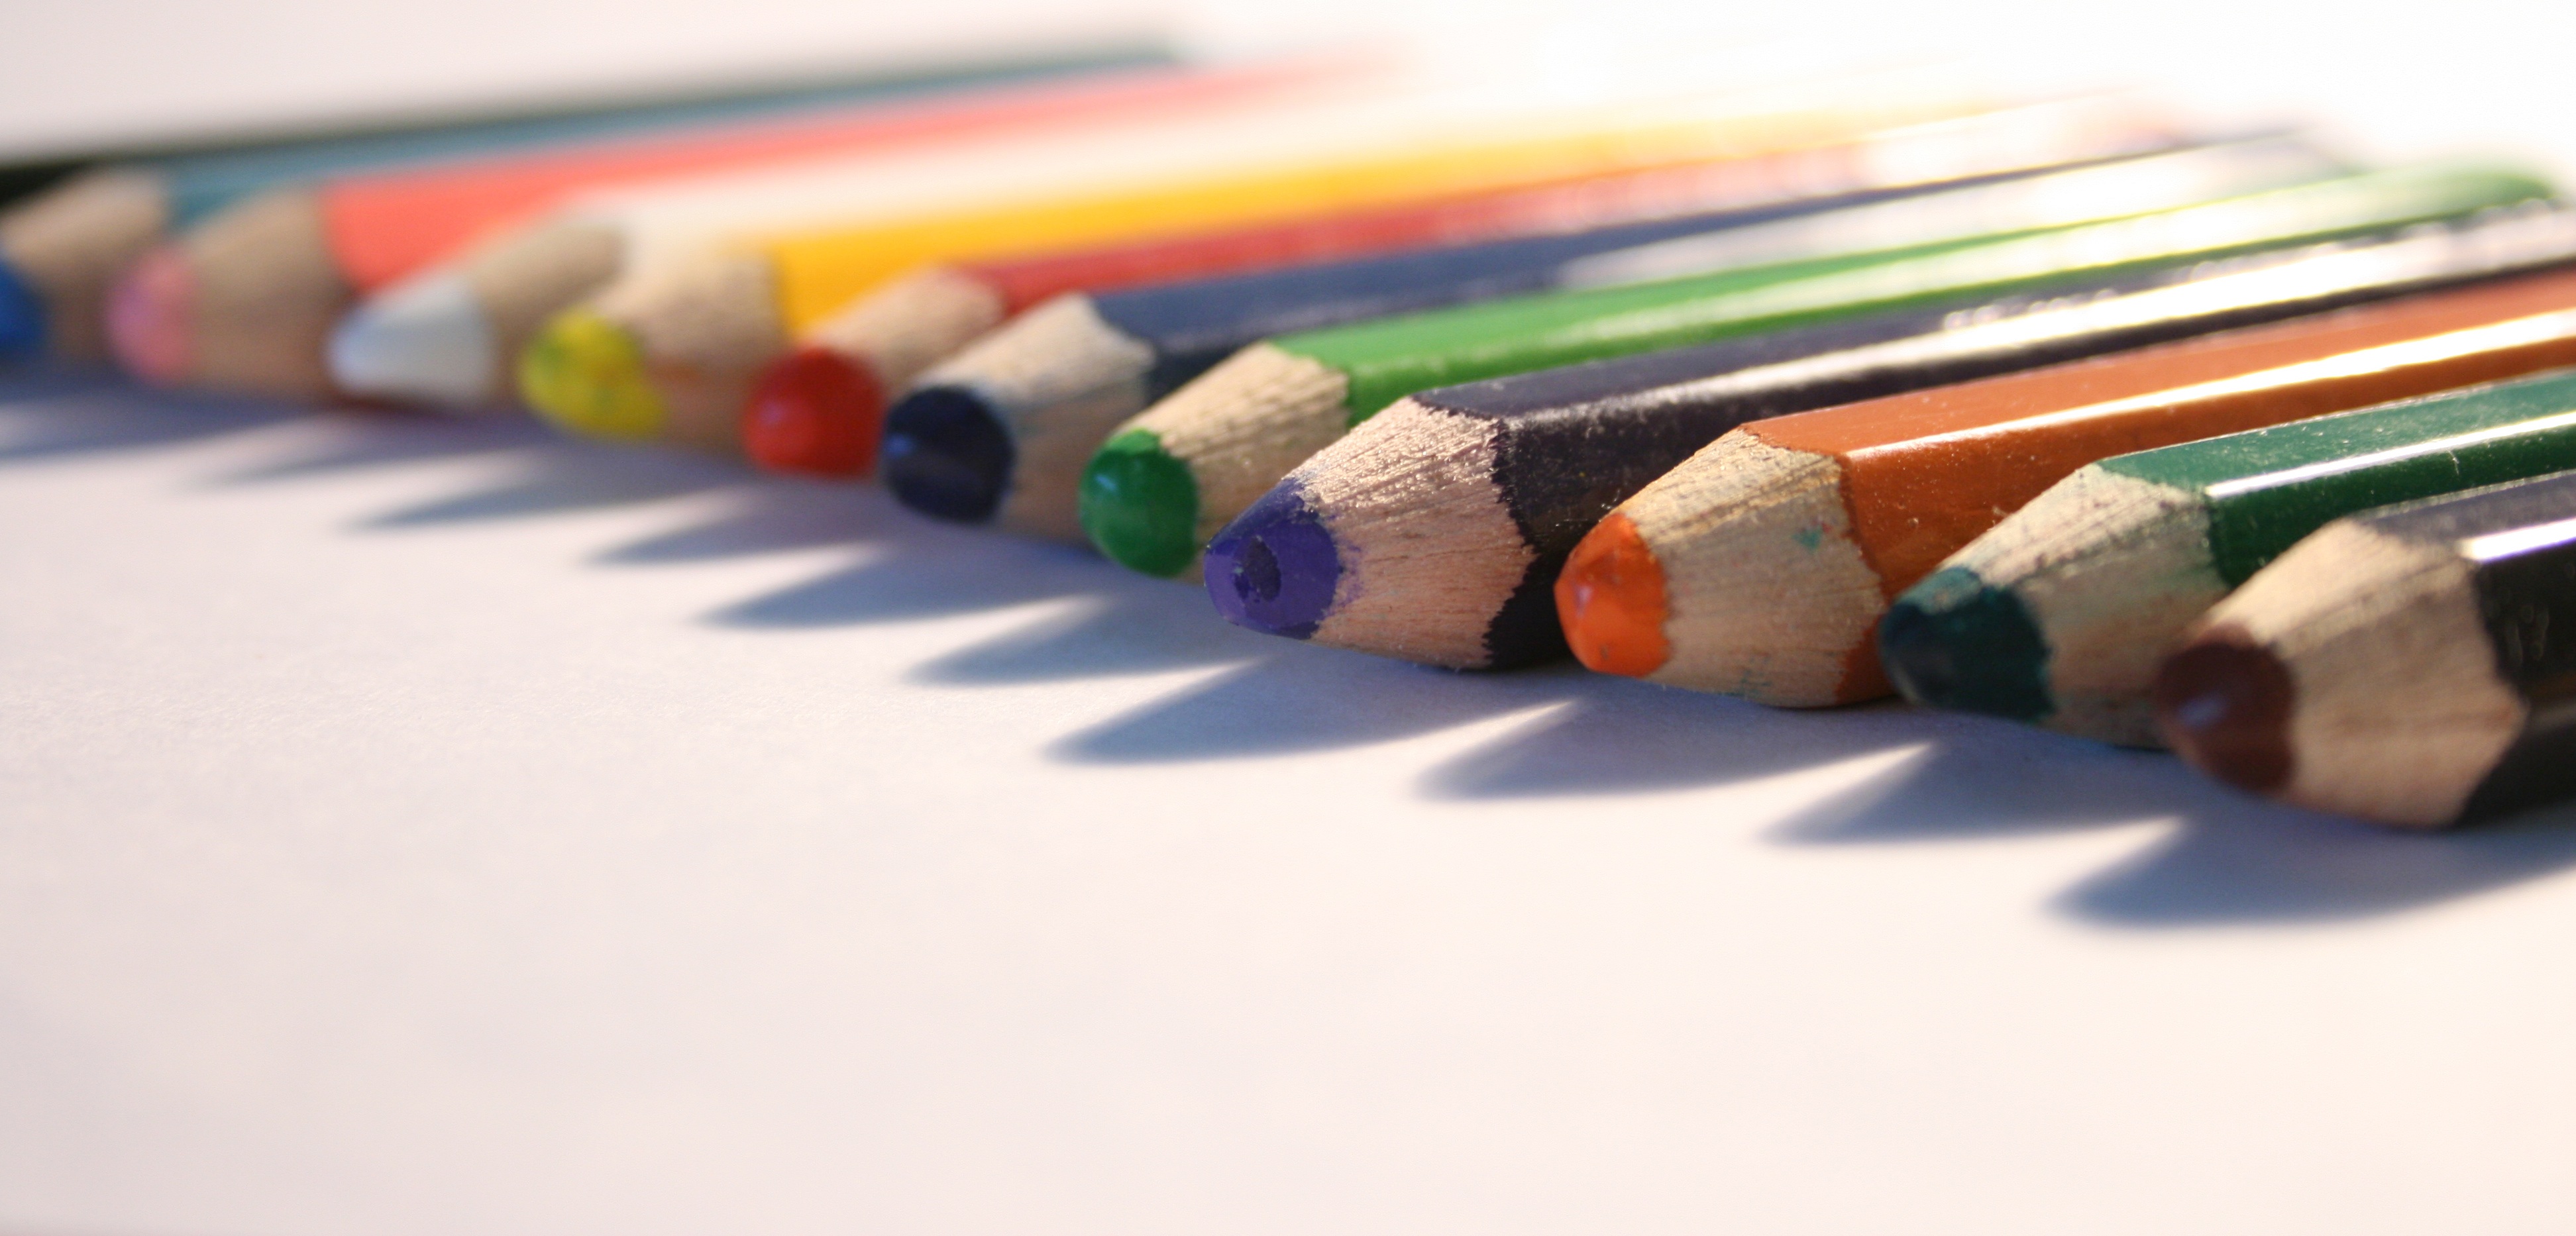
writing, pencil, color, crayon, art, rainbow, colors, pens, color pencils, regnb gspennor